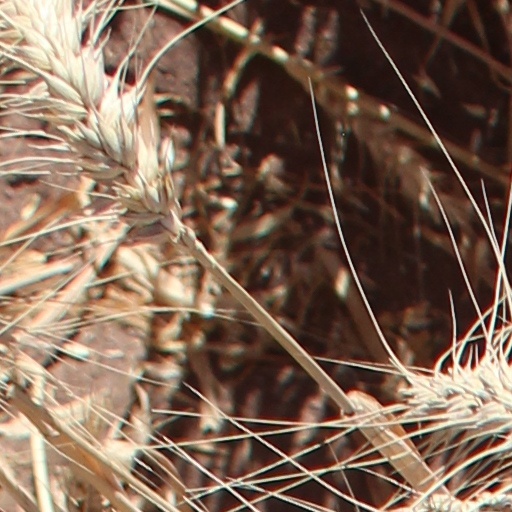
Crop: wheat